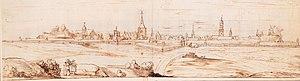
Vue générale de Bapaume sud au XVIIe siècle.
Bapaume est une commune française située dans le département du Pas-de-Calais en région Hauts-de-France.
L'enceinte du Bapaume est un ancien ensemble de fortifications qui protégeait la ville de Bapaume entre le Moyen Âge et le XIXᵉ siècle.